Hose bridge

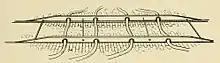
Hose bridge for electric tram lines

When until the end of the 19th century a fire occurred in the down town district of Chicago, near one of the loops of the Chicago Surface Lines, all the lines of the company using that loop were in danger of being tied up for a long period. Crossover switches were placed on the trunk lines before they came to the loops but this provision was inadequate for the large number of cars. The street car tracks were more often blockaded by the loose lines than from the burning building or any other cause.